Chartist Tower

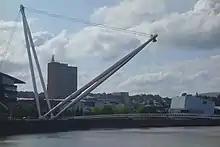
Chartist Tower visible behind the Newport City Footbridge, foreground

In September 2018, developers GBE submitted their application for change of use of the Tower to "part hotel, ancillary facilities (gym, conference space, storage space, offices & restaurant) and ground floor coffee shop".